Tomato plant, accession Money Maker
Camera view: vertical (180 deg); turntable rotation: 120 degrees
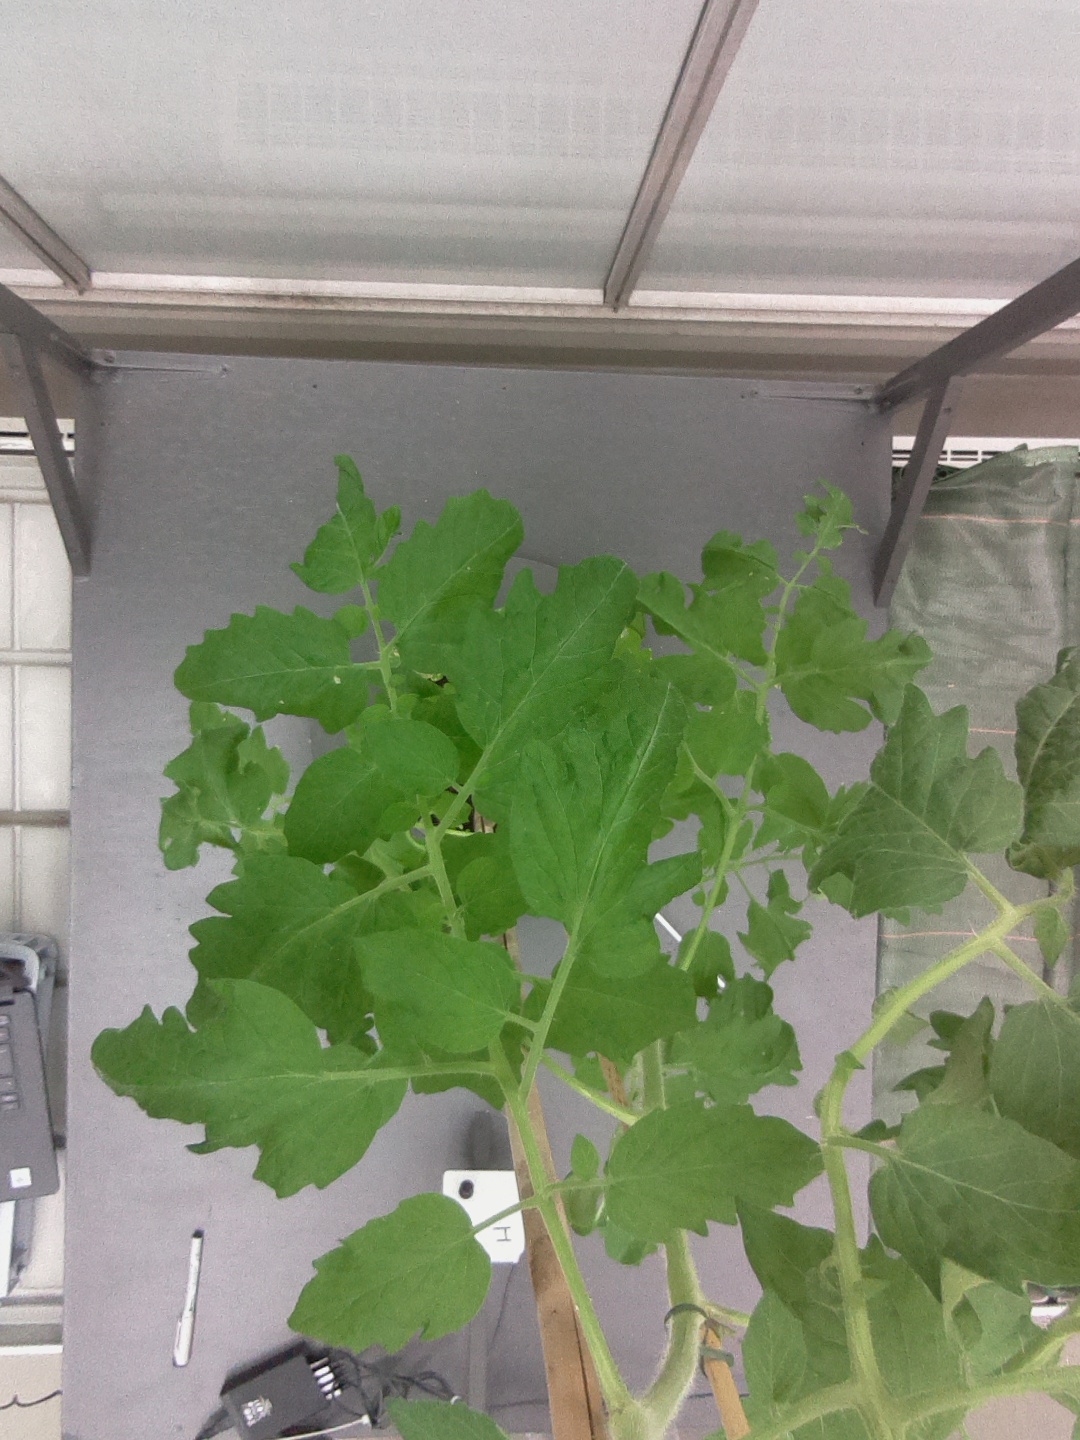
BBCH growth stage 70: Fruits at the main stem or branches visibles